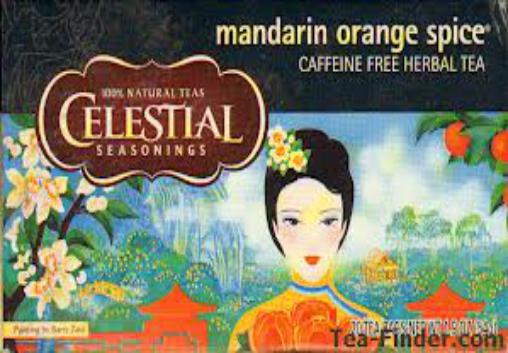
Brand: Celestial Seasonings
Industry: Food